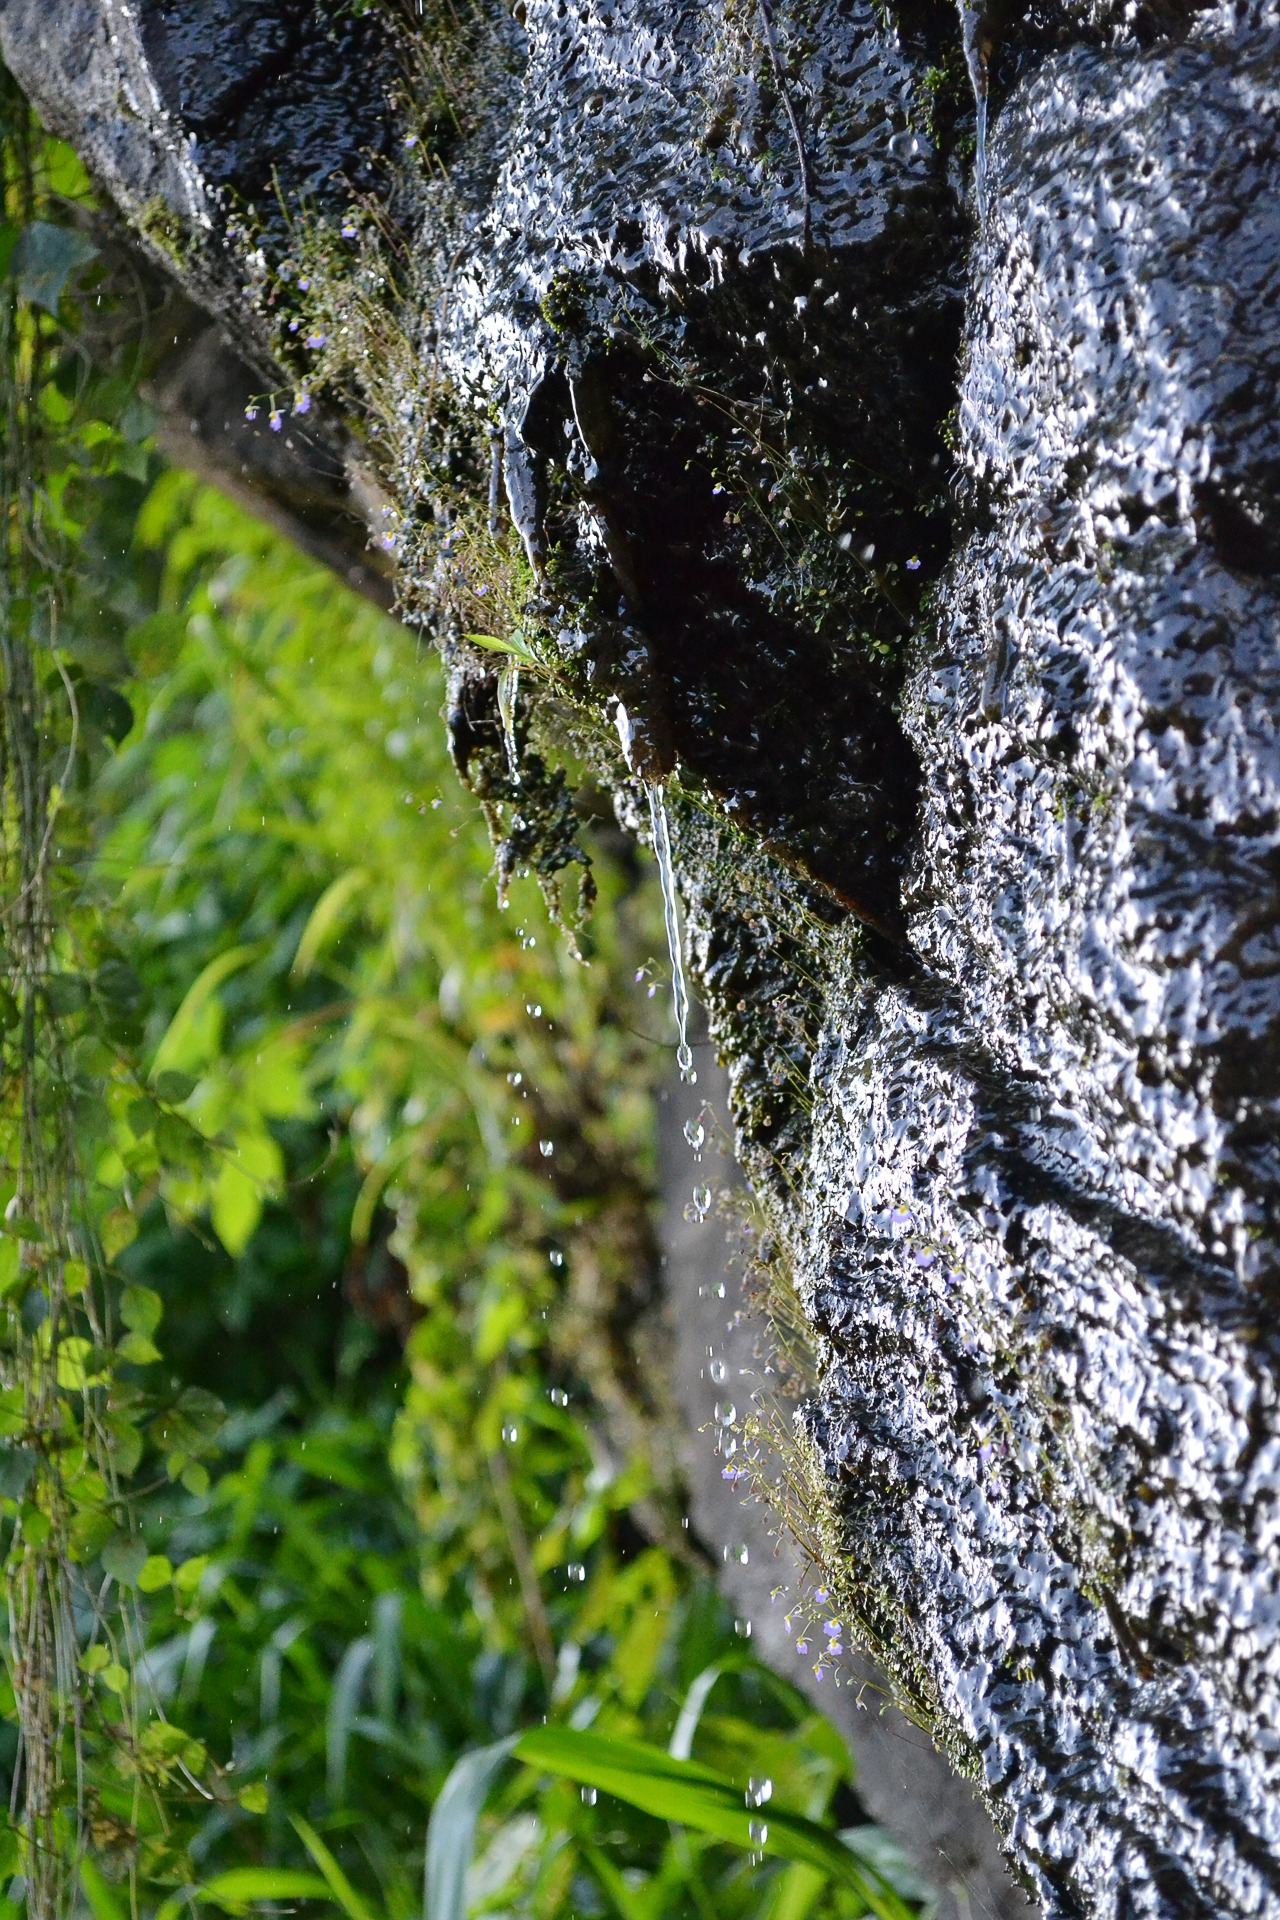
tree, water, nature, forest, rock, branch, plant, leaf, flower, wet, trunk, moss, wildlife, spring, green, flora, drip, cool, vegetation, habitat, sri lanka, ceylon, slippery, water drops, natural environment, woody plant, land plant, mawanella, kadugannawa